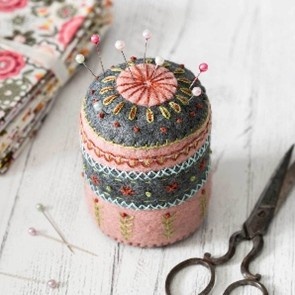
Corrinne Lapierre embroidered wool felt pincushion
Instructor: Catharina Sudholz Duration: 3 Hours Start Date: October 25 th Time: Saturday, 1PM – 4:00 PM Cost: $70 includes kit, tuition and afternoon tea. Location: 193-195 Allan Street Kyabram Vic 3620 This is an instore class only. Description: Join us for a creative and relaxing class where you'll make your very own wool felt embroidered pincushion! In this workshop, you’ll learn basic hand embroidery techniques, how to work with wool felt, and how to assemble a beautiful and functional pincushion that’s perfect for your sewing table or as a handmade gift. We’ll guide you step-by-step through stitching floral or whimsical designs onto soft wool felt, adding decorative details and stuffing your pincushion for a professional finish. All materials are provided, and no previous embroidery experience is needed — beginners are very welcome!
Brand: Catharinas Vintage Stitches
Category: Arts & Entertainment > Hobbies & Creative Arts > Arts & Crafts > Craft Organization > Needle, Pin & Hook Organizers > Pin Cushions